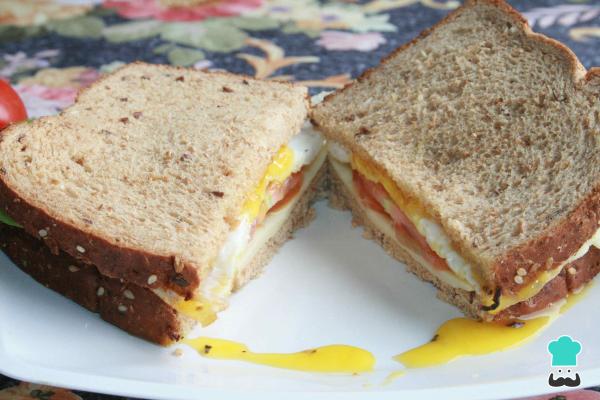
Y ... voilà! Estos tipos sándwiches saludables, como el sándwich de huevo con aguacate son simplemente deliciosos y... muy nutritivos. Ideales para comenzar con energía y positivismo el día. El huevo le otorga al pan cierta humedad, que lo hace más apetecible al paladar.Para acompañar, puedes preparar un batido de mango y avena. ¡Un desayuno de campeones¡ y no olvides comentar qué te ha parecido la receta y enviarnos la foto para saber c´pomo te quedó. ¡Cuéntanos tu experiencia!